Restraining order

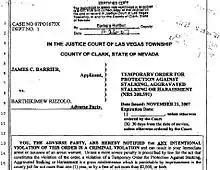
A restraining order issued by the Justice Court of Las Vegas

A restraining order or protective order is an order used by a court to protect a person in a situation often involving alleged domestic violence, child abuse and neglect, assault, harassment, stalking, or sexual assault.